Eli Morse Sawmill Foundations

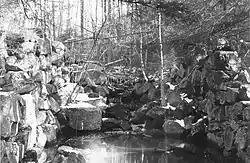
View of mill foundations, 1981

The Eli Morse Sawmill Foundations are the surviving remnant of the first industrial site in Dublin, New Hampshire. The site is located astride a stream, near an old logging road, in a wooded area south of Old Marlborough Road, not far from the Eli Morse Farm. It consists of four foundation walls made of dry laid granite boulders. The northern wall measures about , and the others measure about . To the west of the main mill's foundations are smaller foundations of extensions or outbuildings.